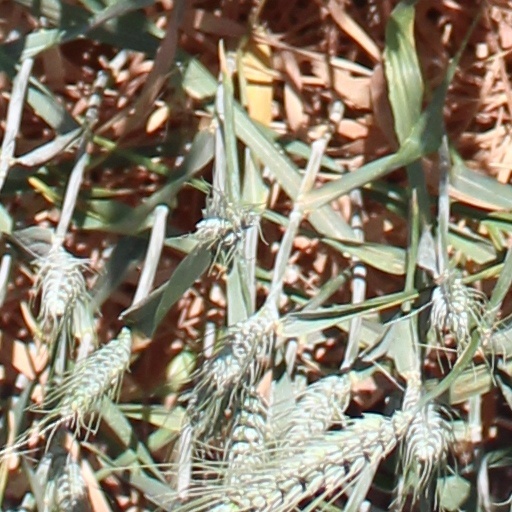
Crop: wheat